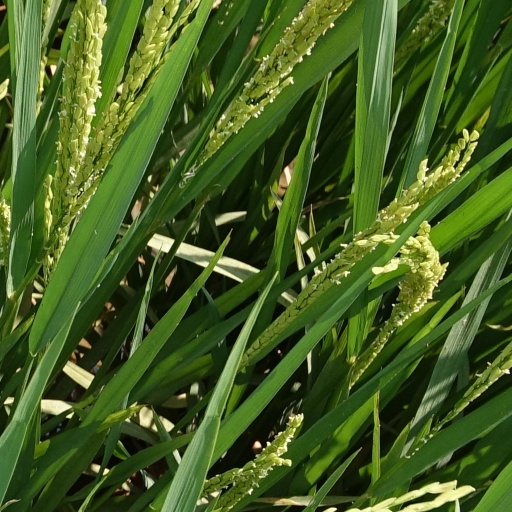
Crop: rice